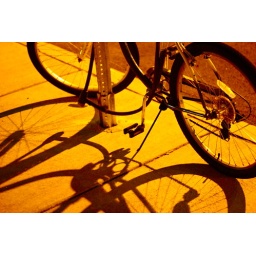
After a late night in lab, I spotted this bike on the sidewalk and pulled out the 50mm!